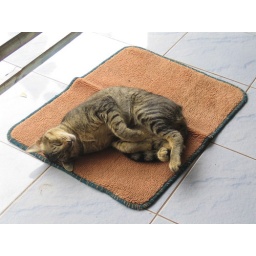
sleeping cat in Salakeawko